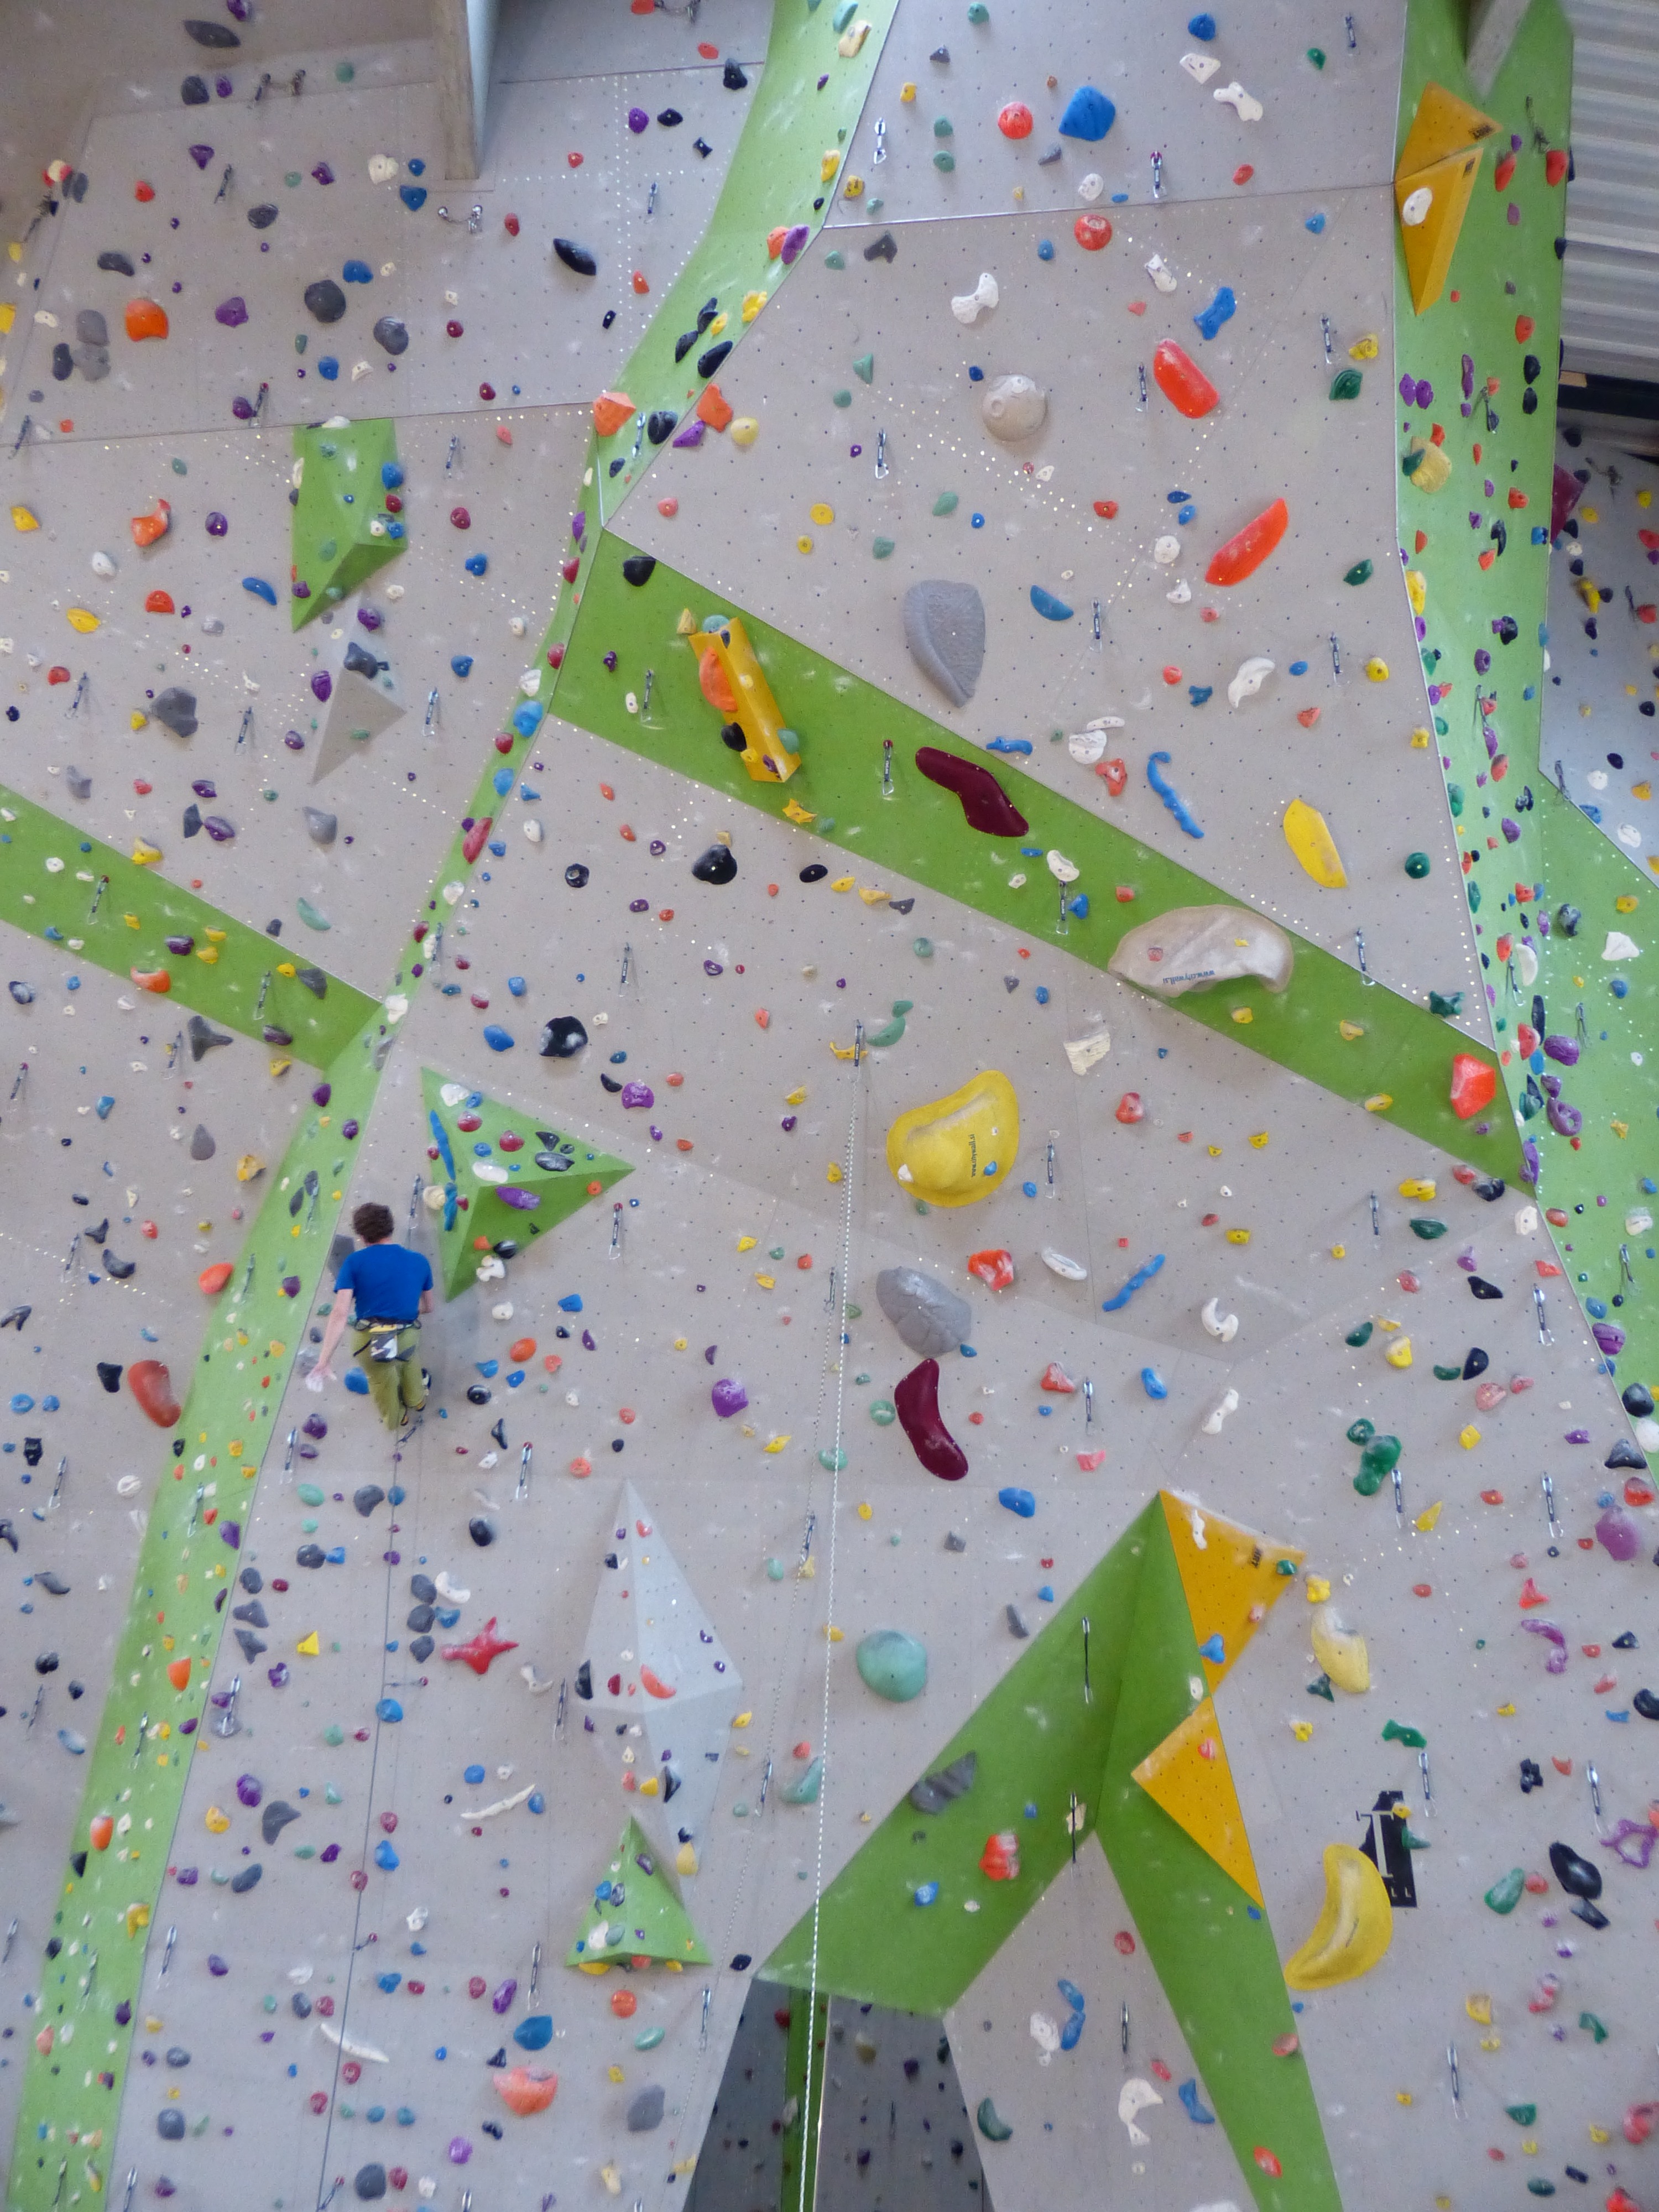
adventure, recreation, high, climbing, rock climbing, climber, steep, climb, textile, overhanging, sports, artifice, bouldering, climbing wall, outdoor recreation, climbing hall, climbing holds, climbing routes, artificial climbing wall